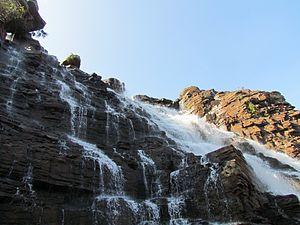
Le Parc national de Kanger Ghati est situé dans l'État du Chhattisgarh en Inde.